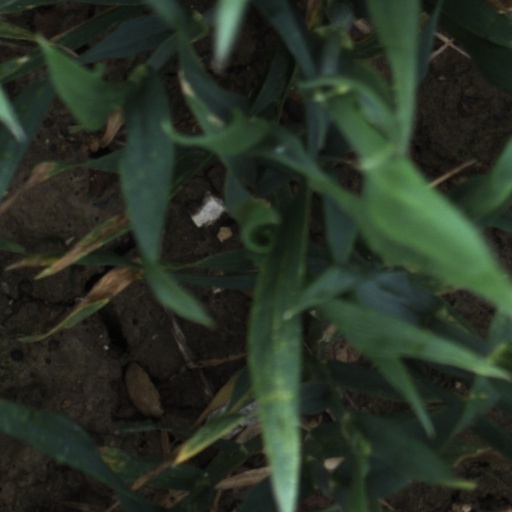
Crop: wheat